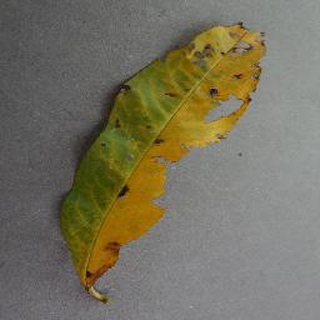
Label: peach_bacterial_spot